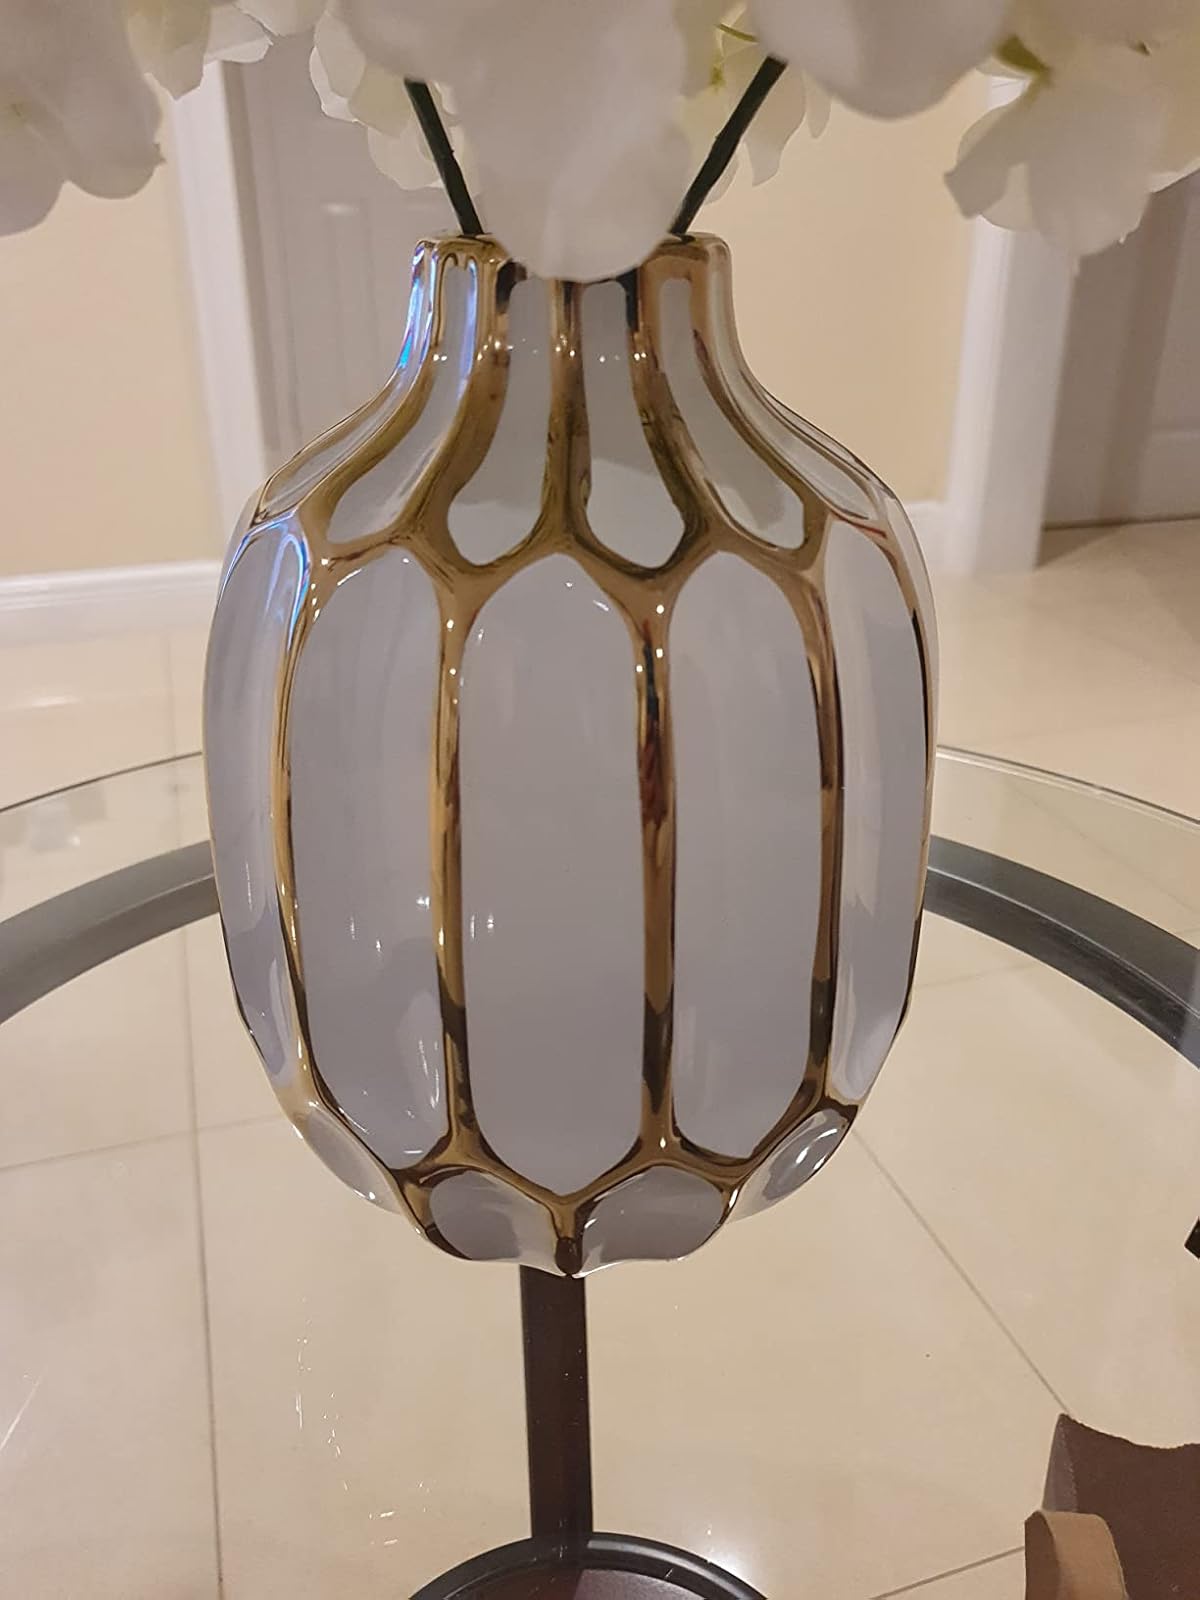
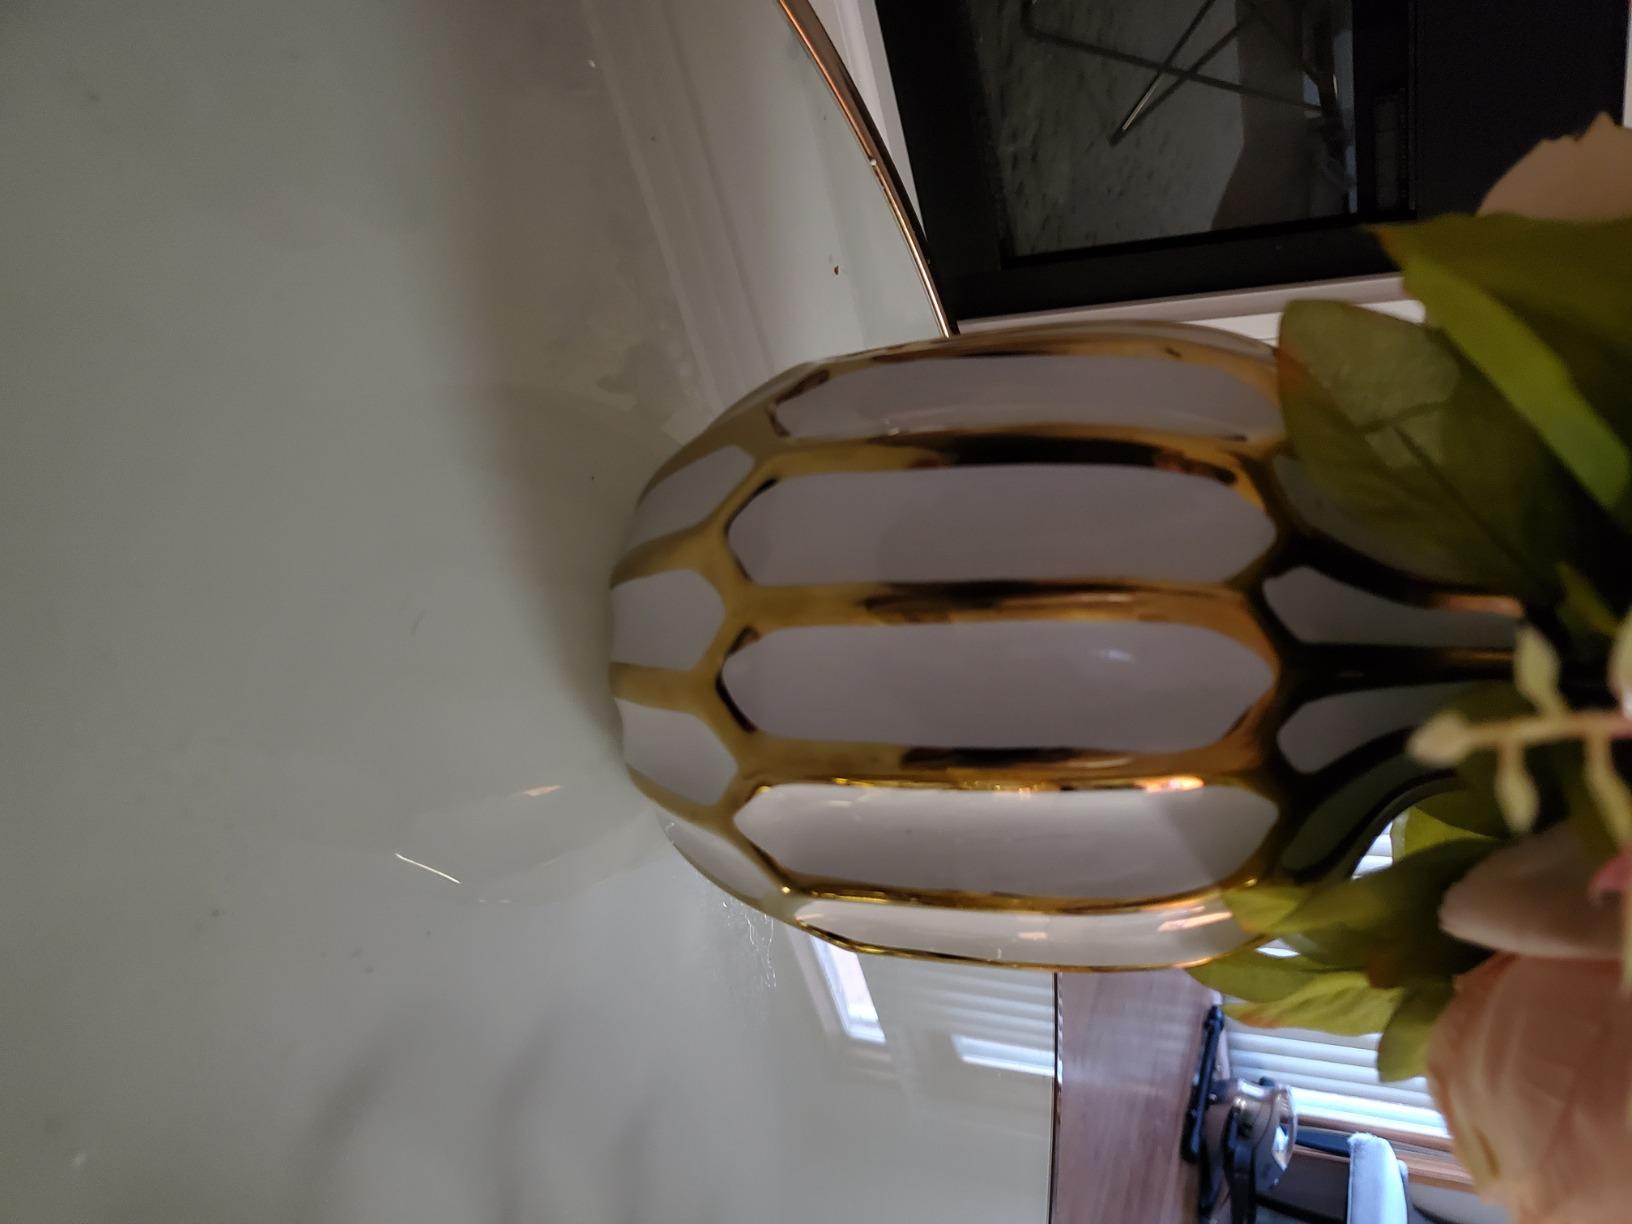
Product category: vase
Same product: yes